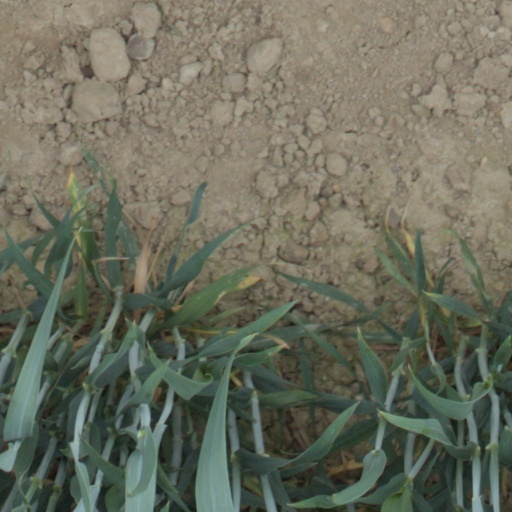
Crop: wheat